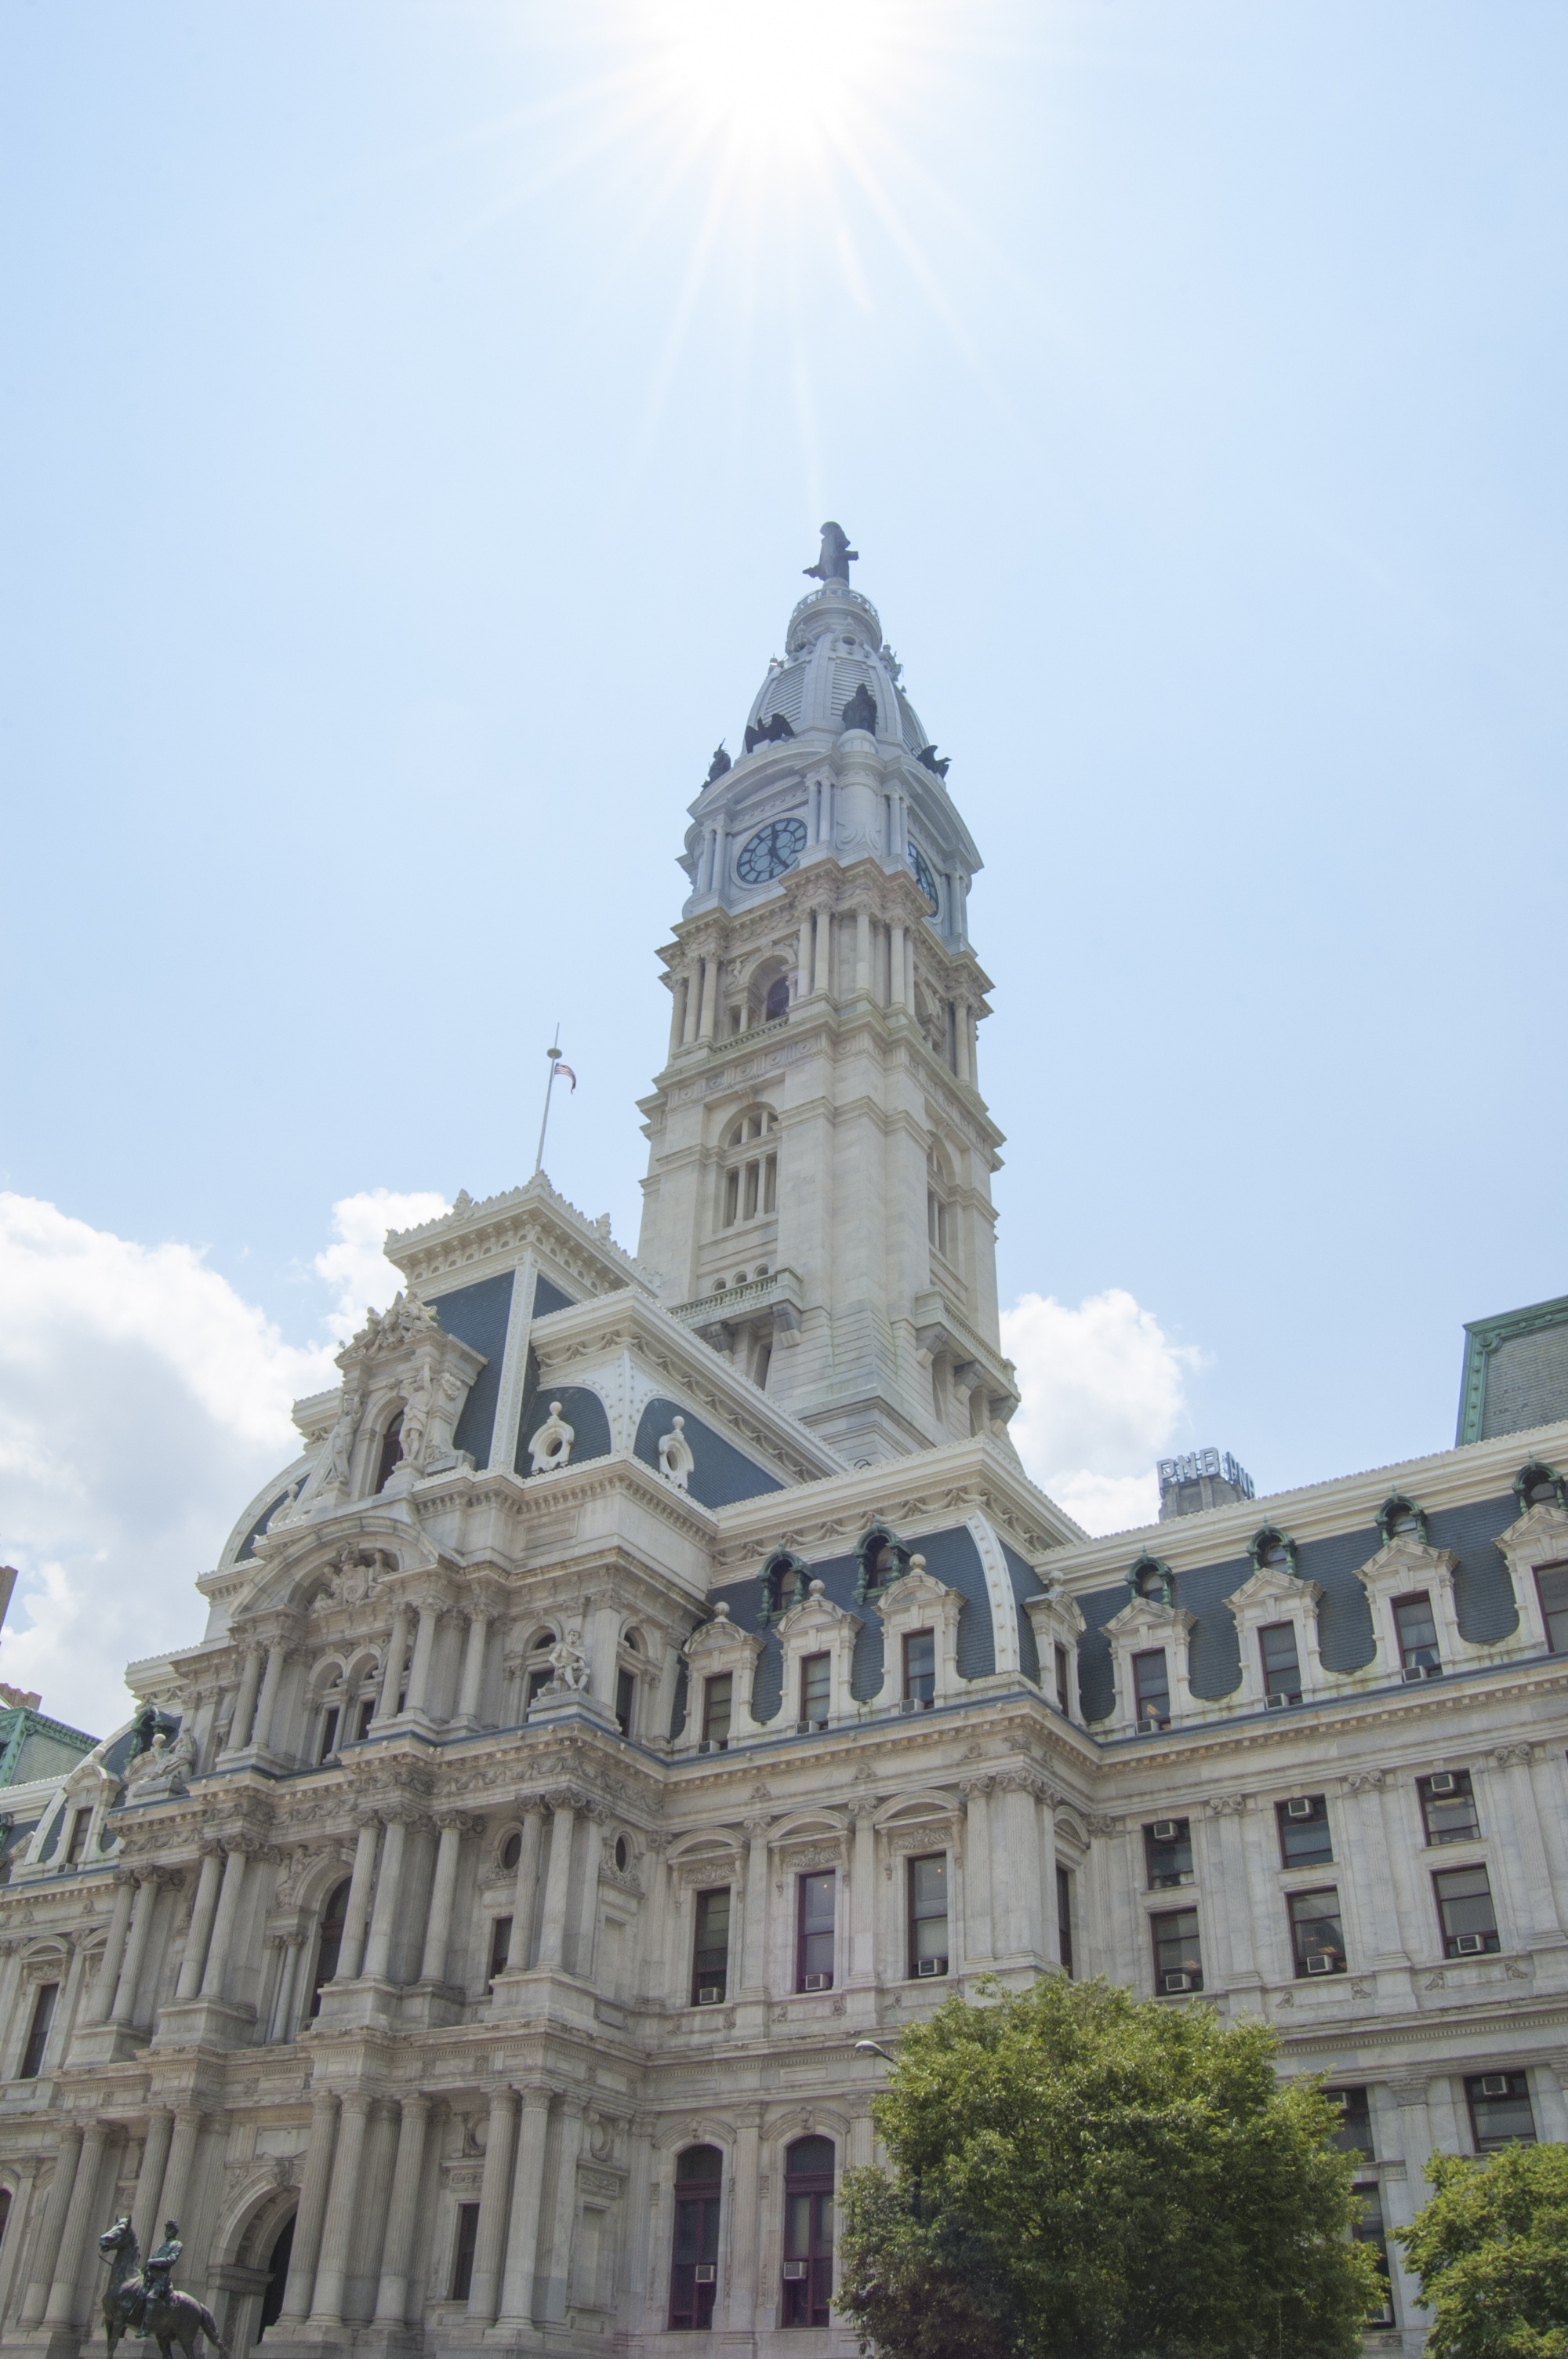
sky, building, city, urban, tower, landmark, facade, church, cathedral, historic, place of worship, spire, philadelphia, city hall, tours, historic site